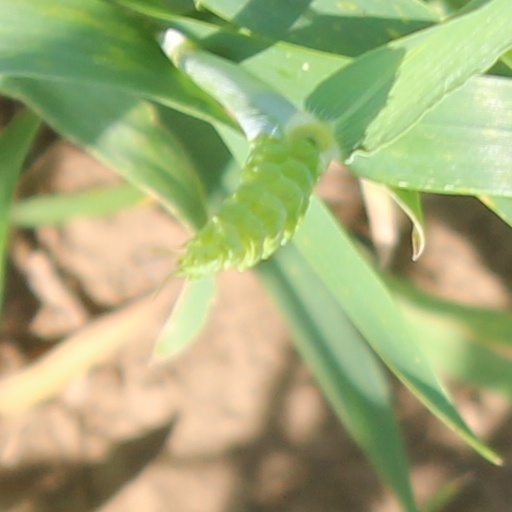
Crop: wheat